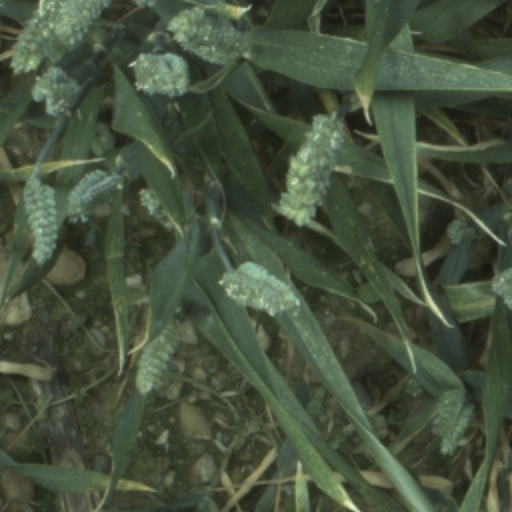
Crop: wheat